Romeo Okwara

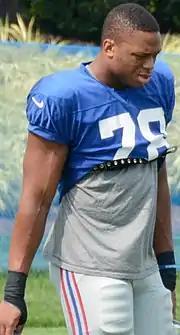
Okwara with the New York Giants in 2016

Romeo Chidozie Okwara (born June 17, 1995) is a Nigerian-born former American football defensive end. He played college football at Notre Dame. Okwara signed with the New York Giants as an undrafted free agent in 2016, and played six seasons with the Detroit Lions.